David Sargent

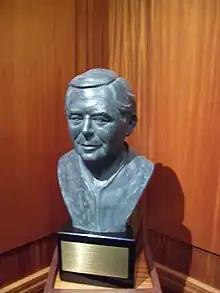
Bust of Sargent at Suffolk Law School

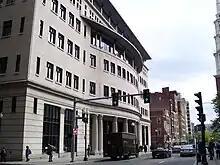
Sargent Hall, the main building at Suffolk Law School

David J. Sargent (born 1931) was the President of Suffolk University in Boston, Massachusetts from 1989 to 2010.